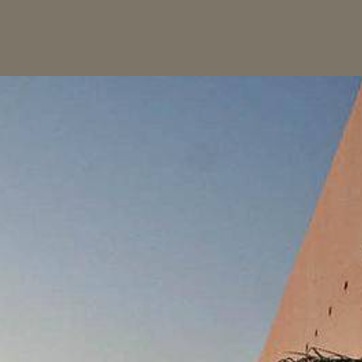
Material: sky